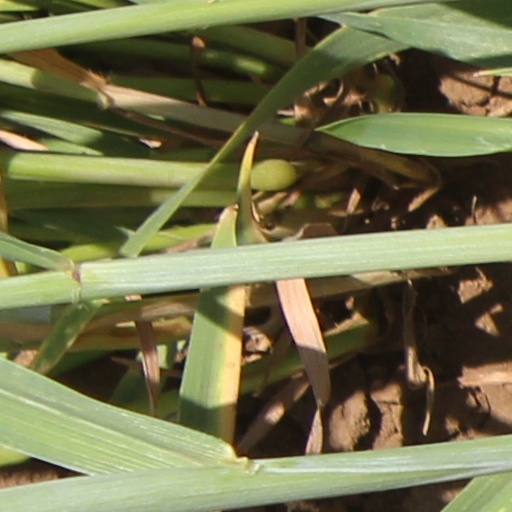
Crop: wheat